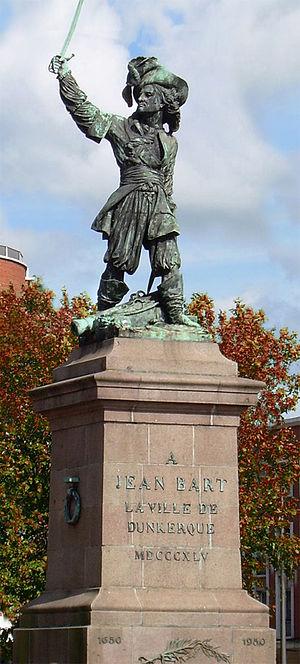
Jean Bart, en flamand Jan Bart ou Jan Baert, né le 21 octobre 1650 à Dunkerque et mort le 27 avril 1702 dans cette même ville, est un corsaire célèbre pour ses exploits au service de la France durant les guerres de Louis XIV.